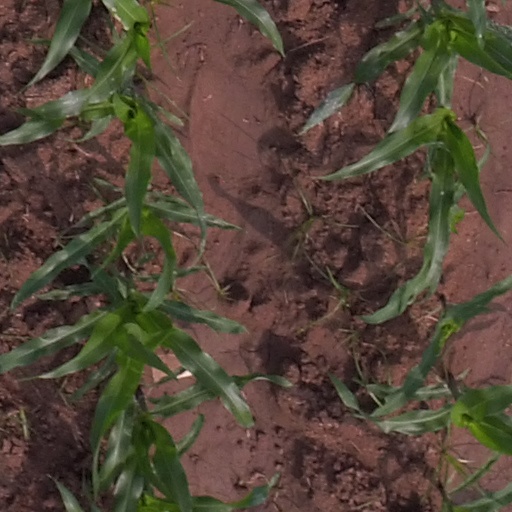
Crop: maize; corn